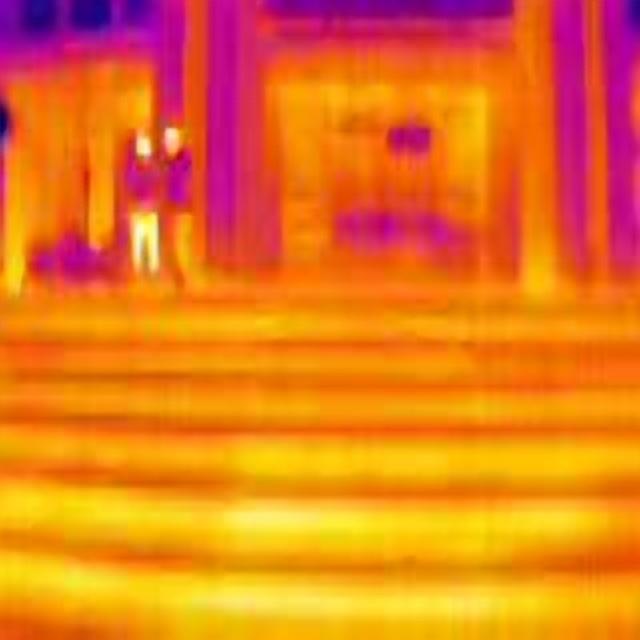
Detected objects:
label: person
label: person